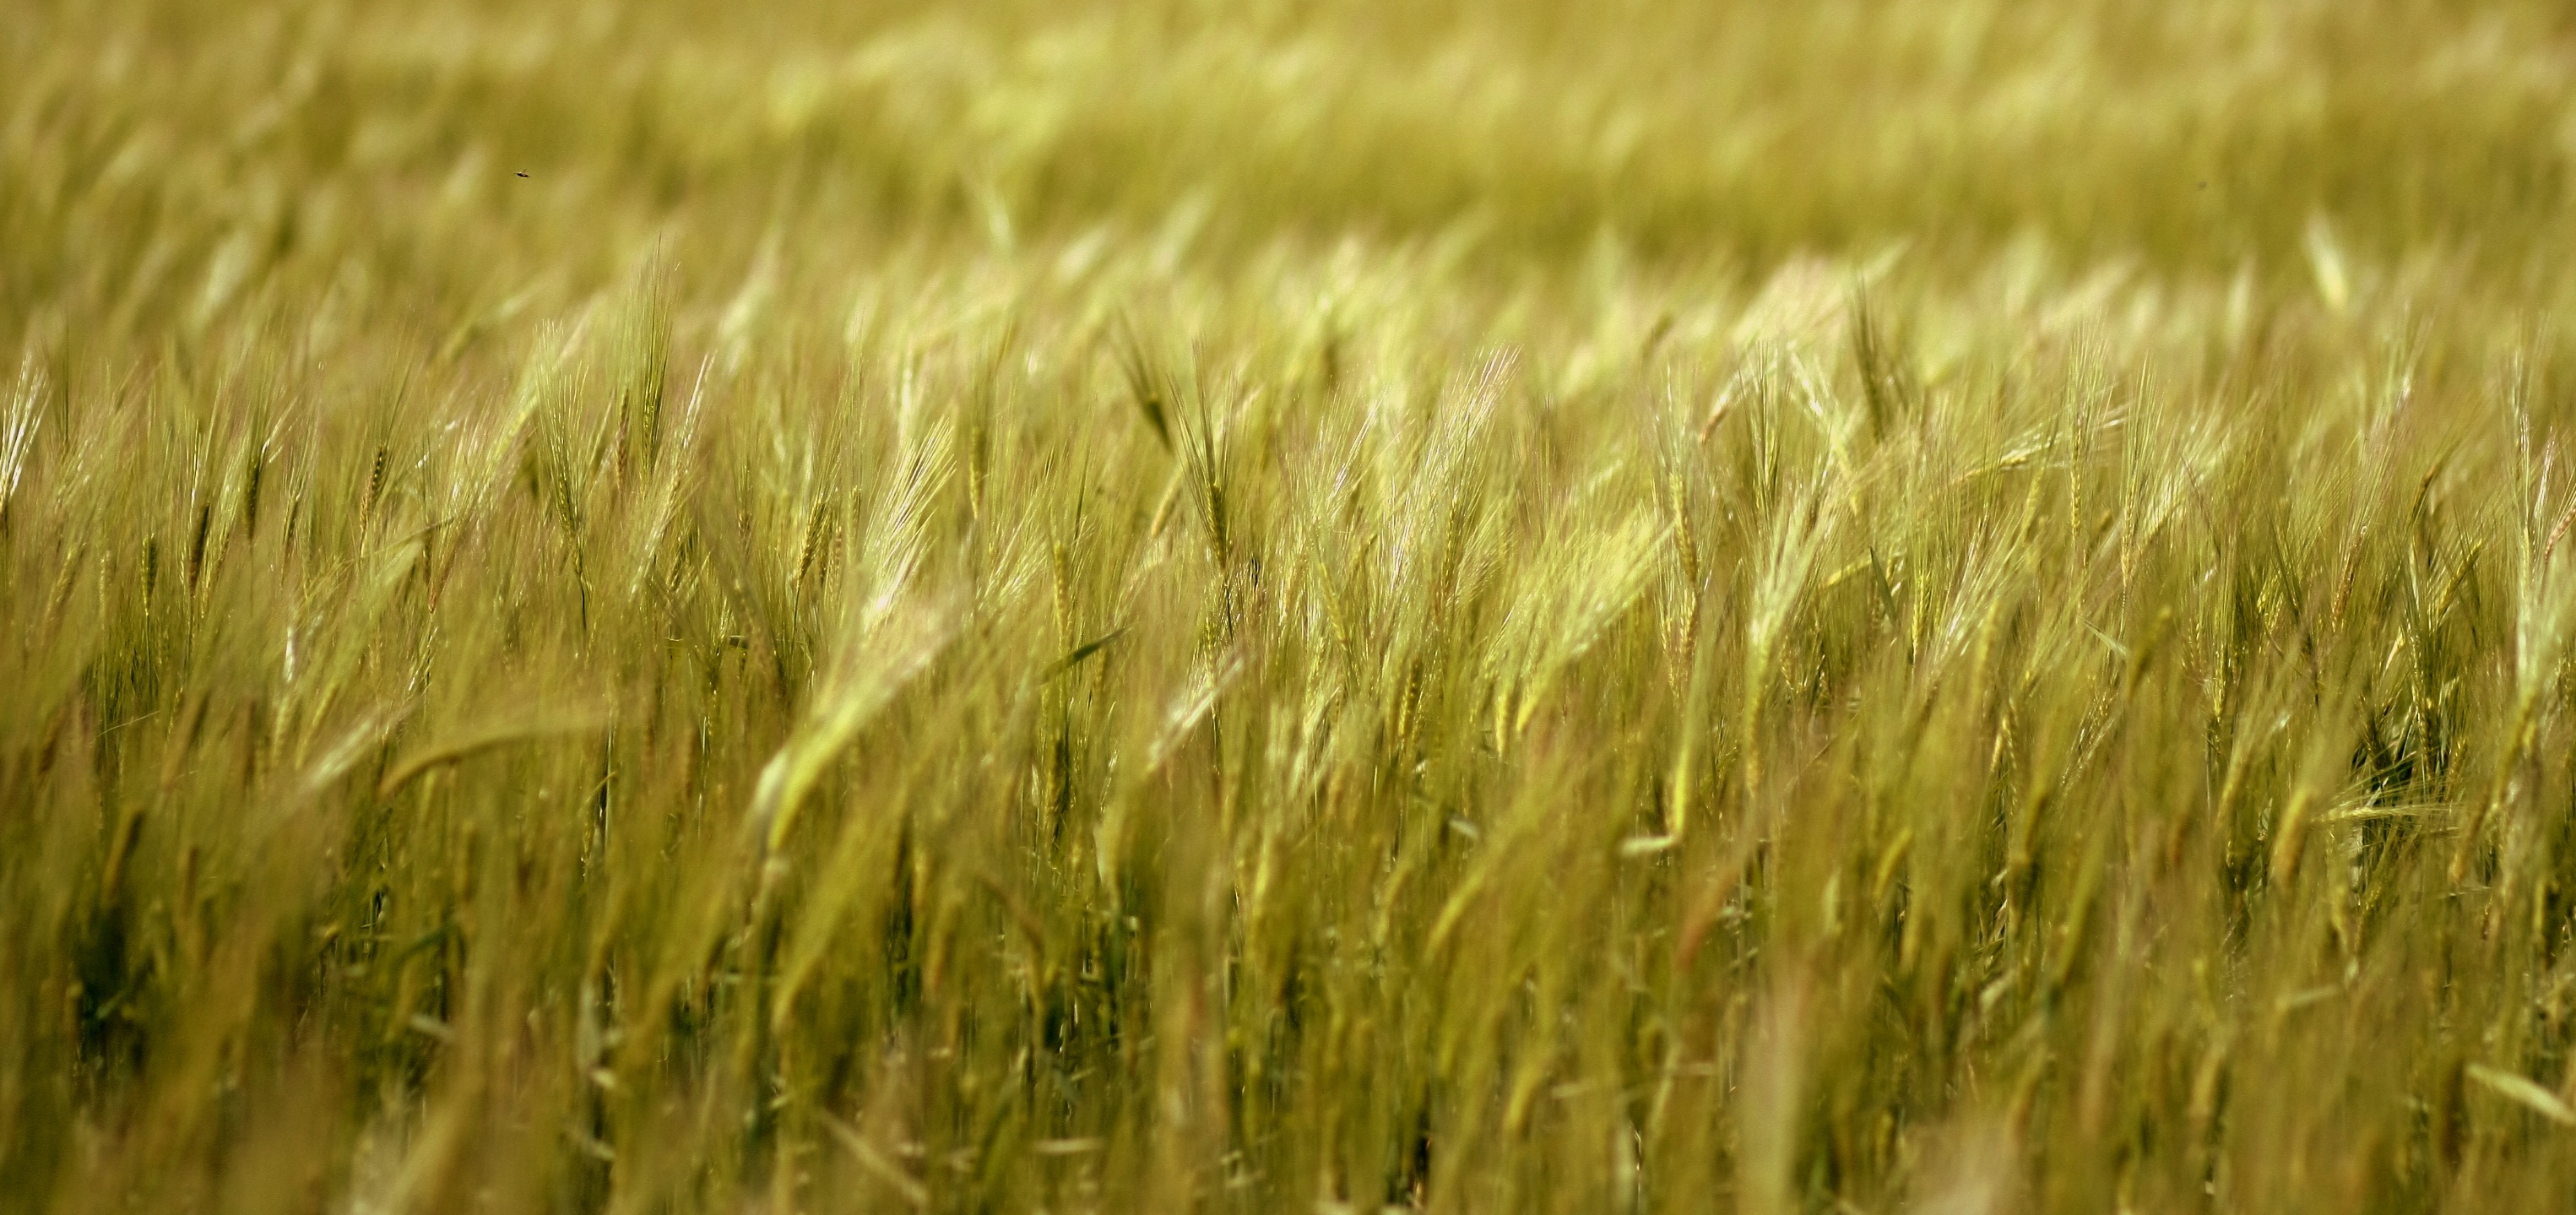
grass, plant, field, meadow, barley, wheat, grain, prairie, food, green, crop, agriculture, plain, grassland, rye, paddy field, flowering plant, commodity, triticale, hordeum, grass family, plant stem, land plant, food grain, einkorn wheat